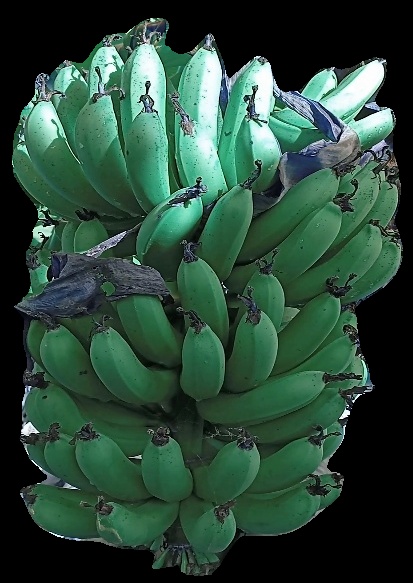
Variety: pachbale
Grade: grade1